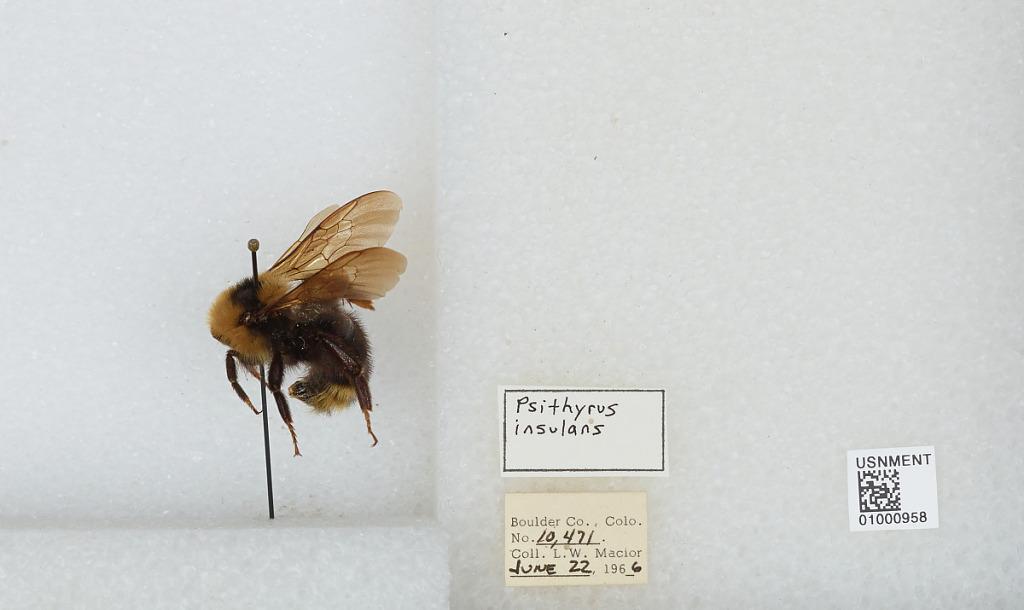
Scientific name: Bombus (Psithyrus) insularis (Smith)
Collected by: L. Macior
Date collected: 1966-6-22
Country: United States
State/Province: Colorado
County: Boulder
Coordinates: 40.015, -105.27